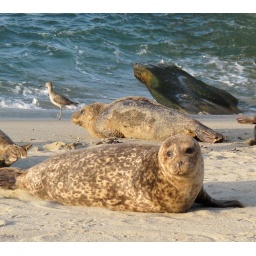
Sea lion pup on the beach in the harbor at La Jolla